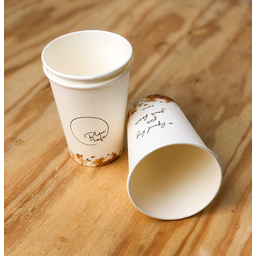
Label: paper